Salvatore Commesso

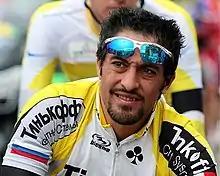
Commesso at the 2007 Tour of Britain

Salvatore Commesso (born March 28, 1975) is an Italian former professional road bicycle racer.